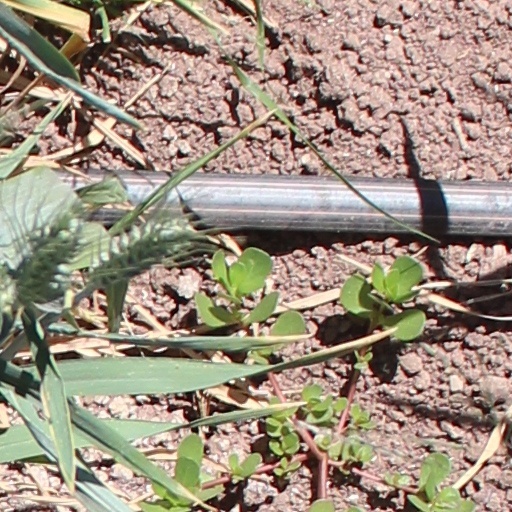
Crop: wheat